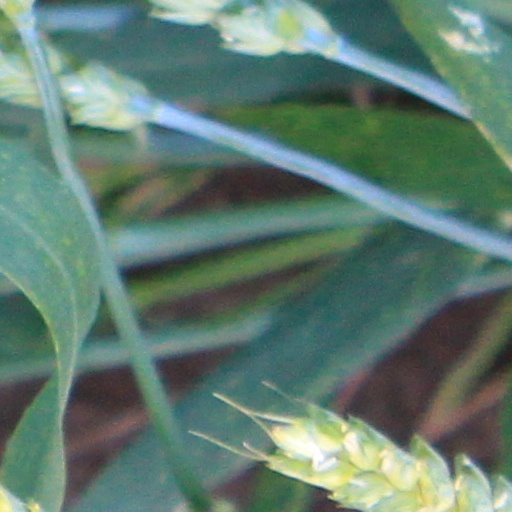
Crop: wheat